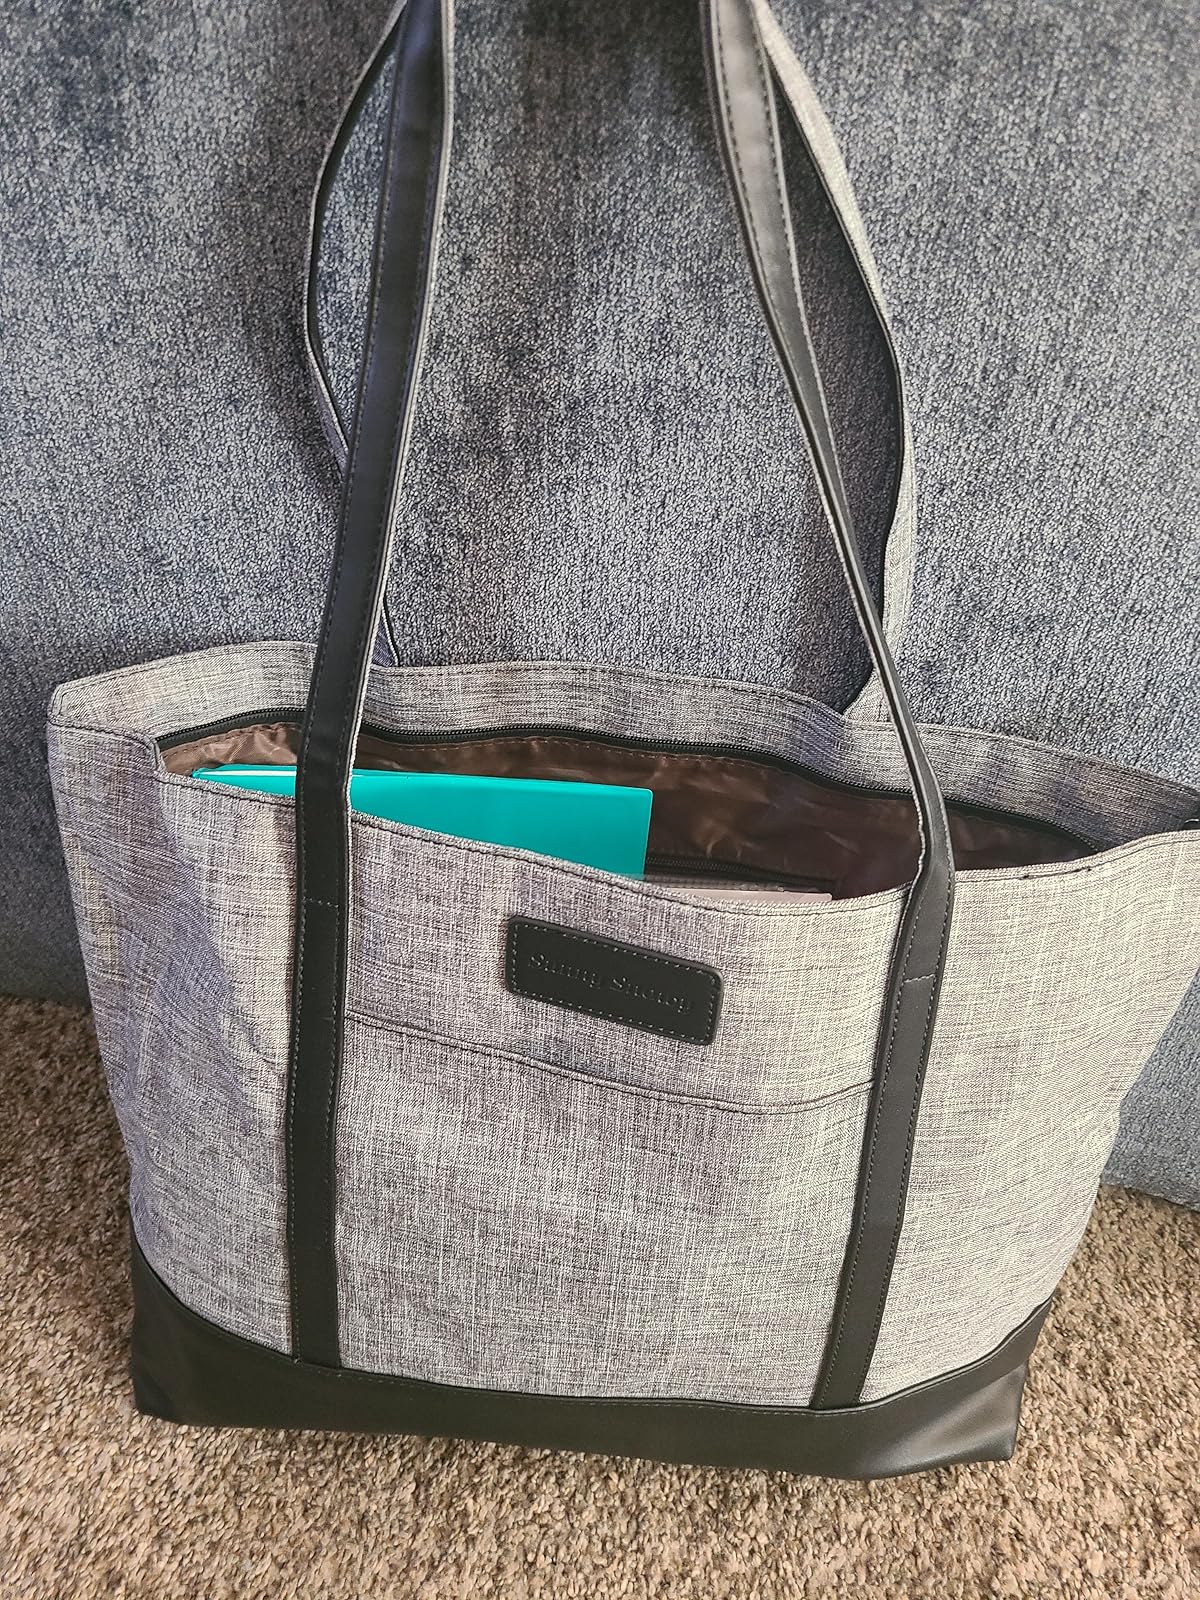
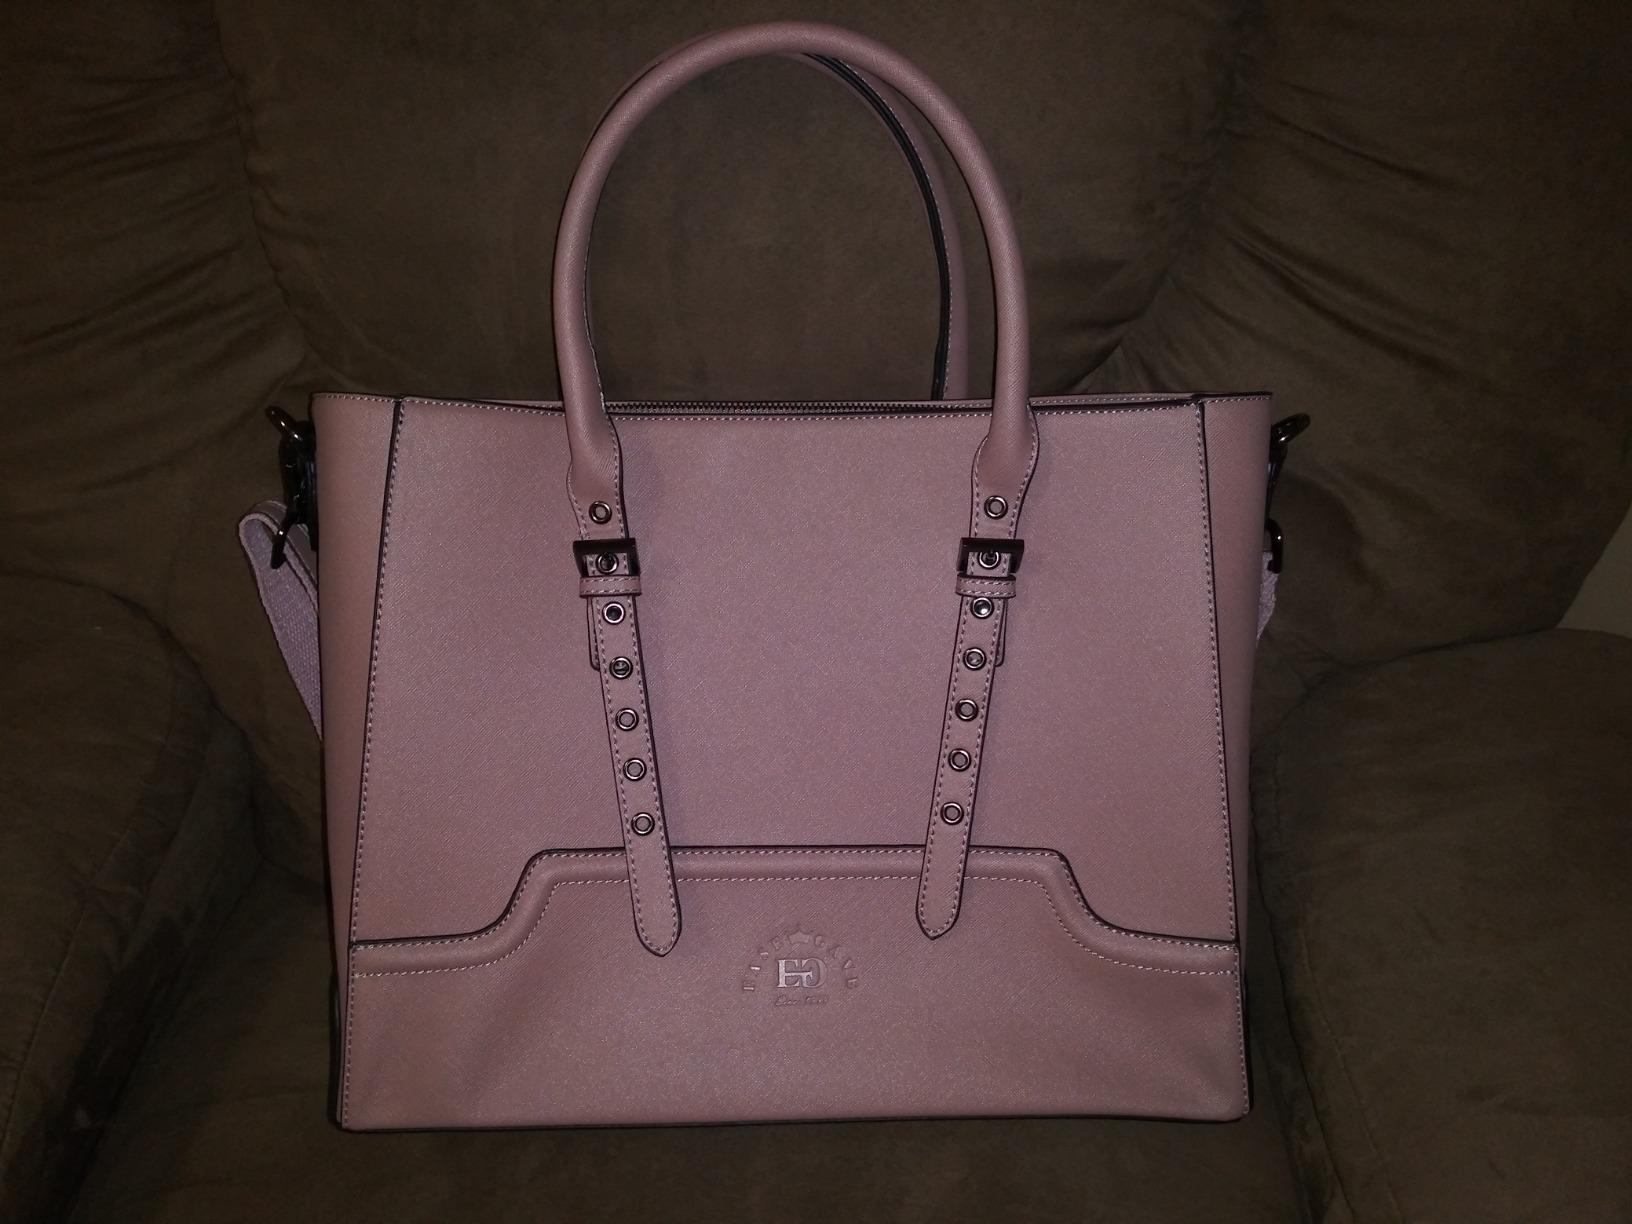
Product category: bag
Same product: no